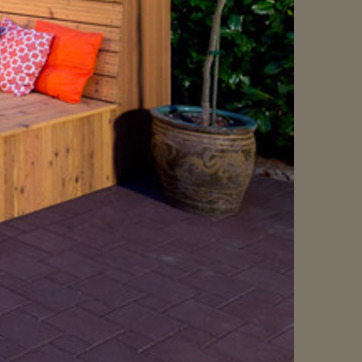
Material: ceramic